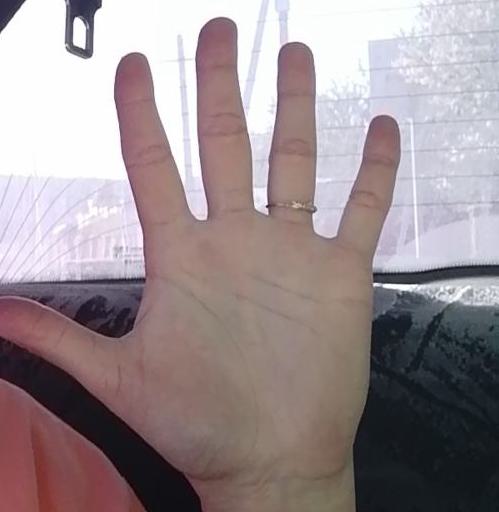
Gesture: palm